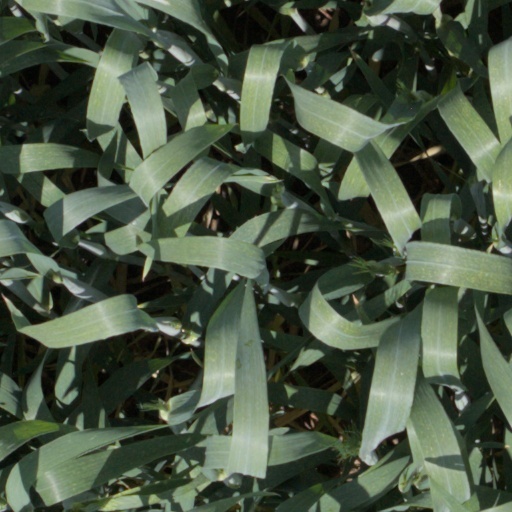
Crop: wheat